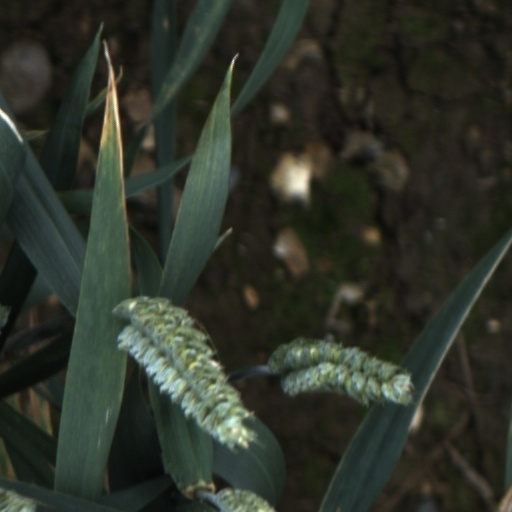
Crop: wheat